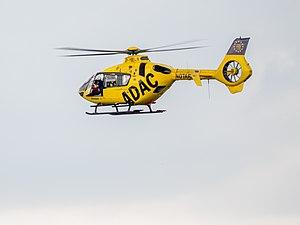
Le Eurocopter EC135 est un hélicoptère bimoteur léger polyvalent produit par Airbus Helicopters, depuis le changement de dénomination sociale opéré par le groupe Airbus en 2014, il a été renommé H135.